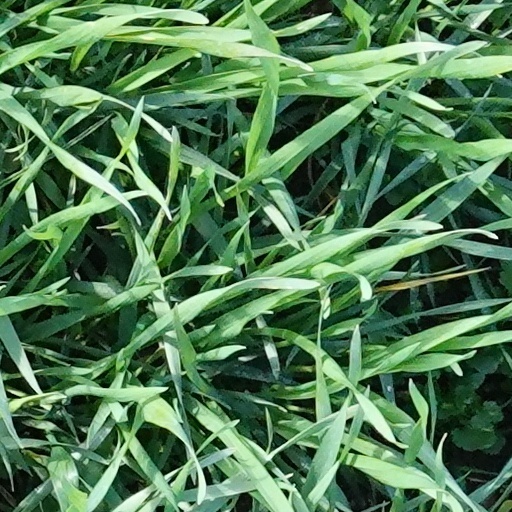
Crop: wheat